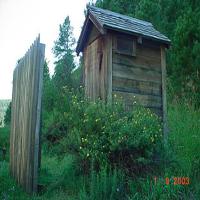
Weather: cloudy or overcast